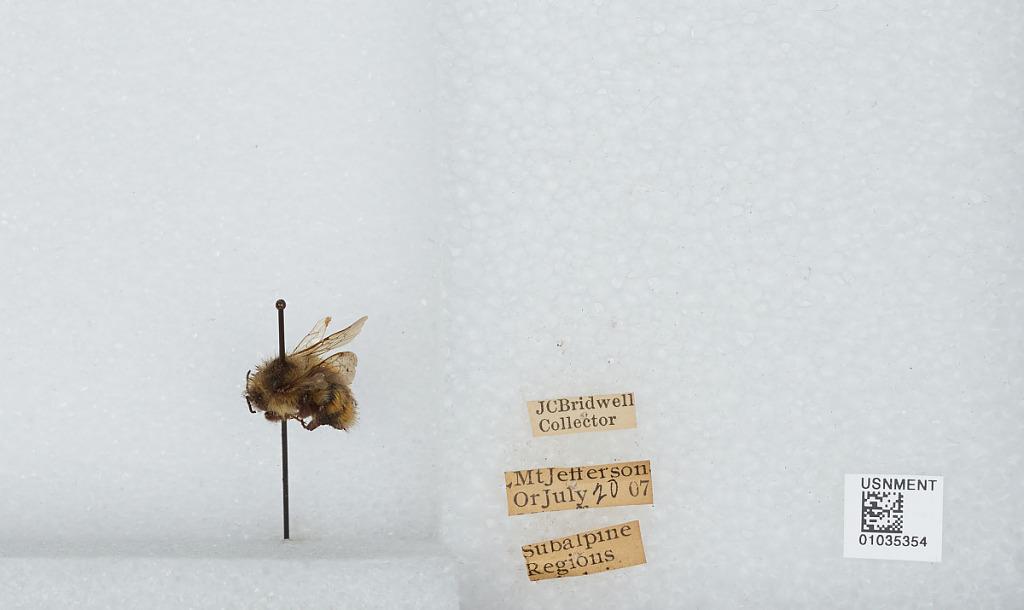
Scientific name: Bombus (Pyrobombus) melanopygus Nylander
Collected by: J. Bridwell
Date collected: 1907-7-20
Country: United States
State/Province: Oregon
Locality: Mount Jefferson, Subalpine Regions
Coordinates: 44.6742, -121.799